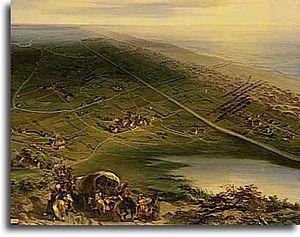
Juan José d’Autriche, comte d’Oñate, né en 1629 et mort le 17 septembre 1679, enfant légitimé du roi Philippe IV d'Espagne, est un homme politique et général espagnol qui est notamment gouverneur des Pays-Bas espagnols de 1656 à 1659 et premier ministre de l’Espagne de 1677 à 1679.